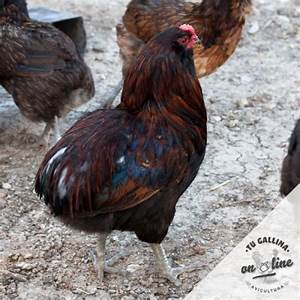
Label: gallina